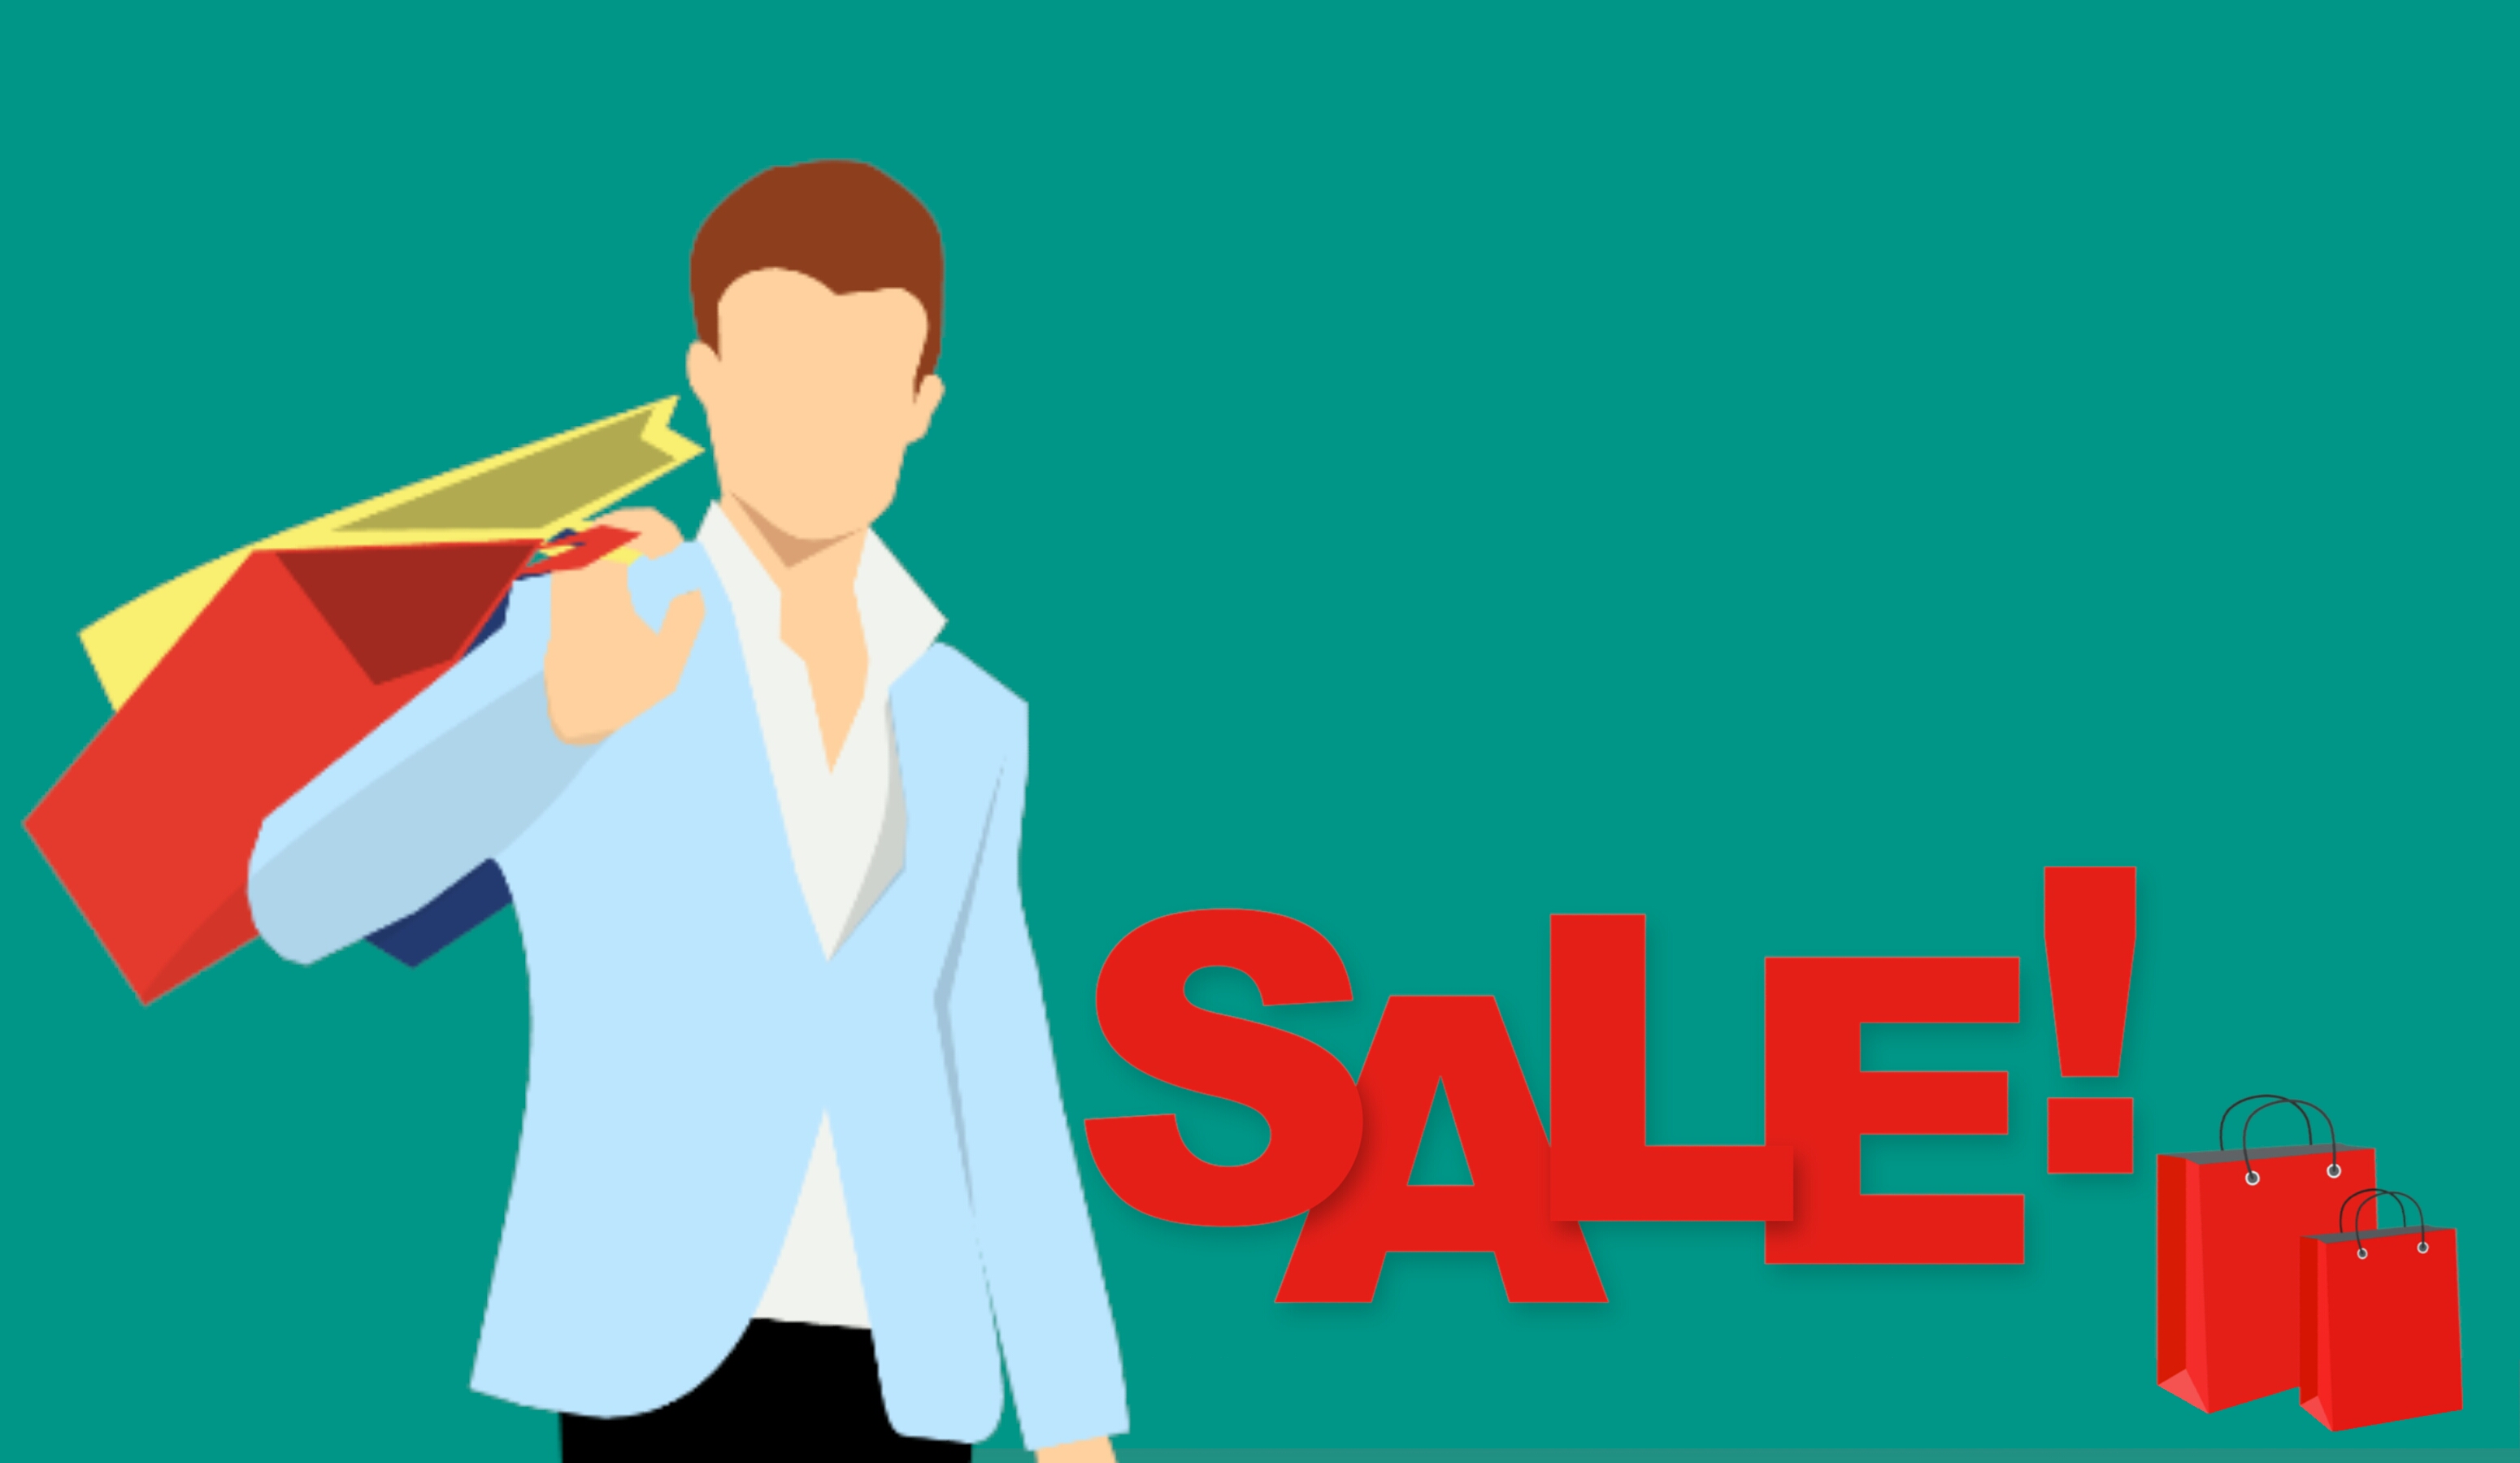
customer, discount, closeout, action, sales banner, purchases, convenient shopping, banner, sale, purchase, convenient, man, fashion, clothing, text, cartoon, male, human behavior, standing, joint, font, conversation, illustration, product, art, line, happiness, communication, graphic design, computer wallpaper, fun, graphics, logo, brand, fictional character